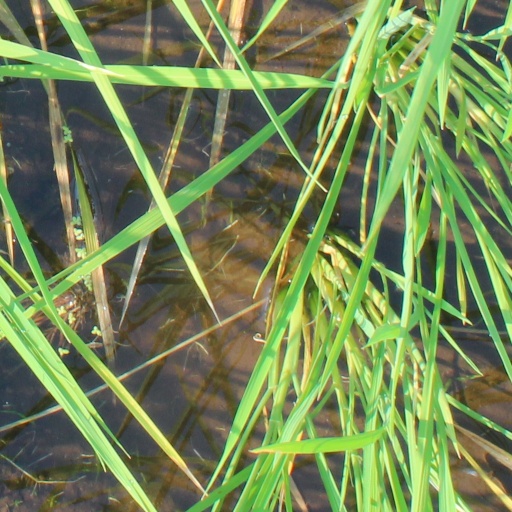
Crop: rice